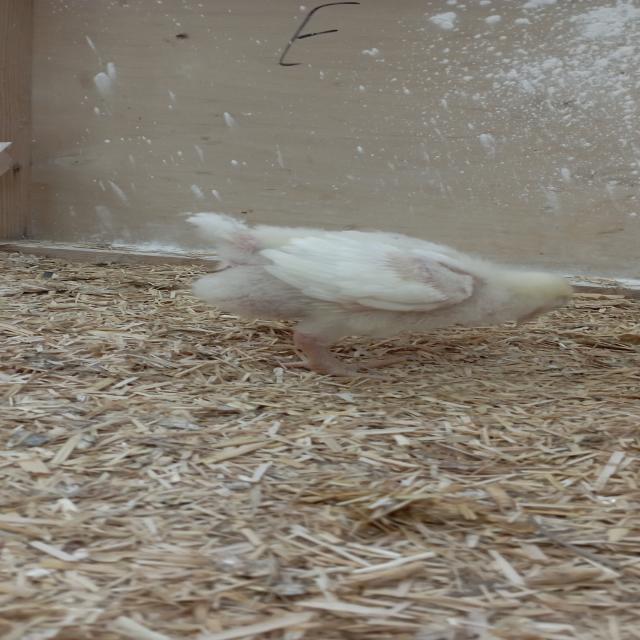
Weight: 344 g